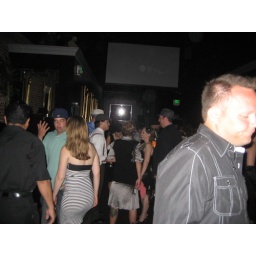
girl in the pinstripe dress gets down!